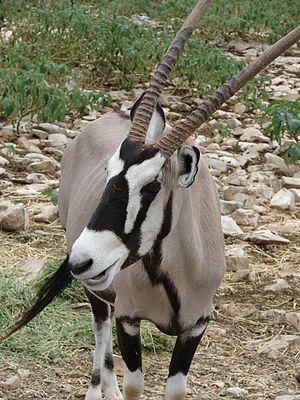
Cette page a pour objet de présenter un arbre phylogénétique des Mammalia, c'est-à-dire un cladogramme mettant en lumière les relations de parenté existant entre leurs différents groupes, telles que les dernières analyses reconnues les proposent. Ce n'est qu'une possibilité, et les principaux débats qui subsistent au sein de la communauté scientifique sont brièvement présentés ci-dessous, avant la bibliographie.
Cette page n'a ni la prétention ni pour objet de proposer une liste exhaustive des références relatives aux mammifères, une telle entreprise serait, bien entendu, sans fin... Son ambition est de présenter une liste d'ouvrages, de publications ou de sites internet reconnus par la communauté scientifique comme incontournables ou majeurs, qu'ils soient généraux ou plus ciblés. Pour les sujets comportant une liste de références trop importante, se reporter aux éventuelles sous-pages plus spécialisées via les liens proposés. Le second objectif de cette page est, pour chaque groupe, d'une part, et chaque région, d'autre part, d'en présenter les grandes lignes historiques de la littérature ainsi que d'en citer les auteurs ayant le plus de notoriété. Par ailleurs, les espèces fossiles ne sont pas représentées ici. Pour des références se rapportant aux groupes disparus, consulter la page Orientation bibliographique sur l'origine et l'évolution du vivant.
Les Cétartiodactyles forment un ordre de mammifères ongulés dont la principale particularité est de posséder un nombre pair de doigts, contrairement aux Périssodactyles. Ceci entraîne que l'axe des membres postérieurs passe entre les doigts III et IV. Ce clade regroupe les Tylopodes, les Suines, les Ruminants, les Hippopotamidés et les Cétacés. Plus précisément, ce clade est la fusion des deux anciens ordres Cetacea et Artiodactyla. La parenté de ces différents groupes, qui rassemble des animaux morphologiquement très différents, est à la fois fondée sur des caractères évolués communs et sur des études génétiques.